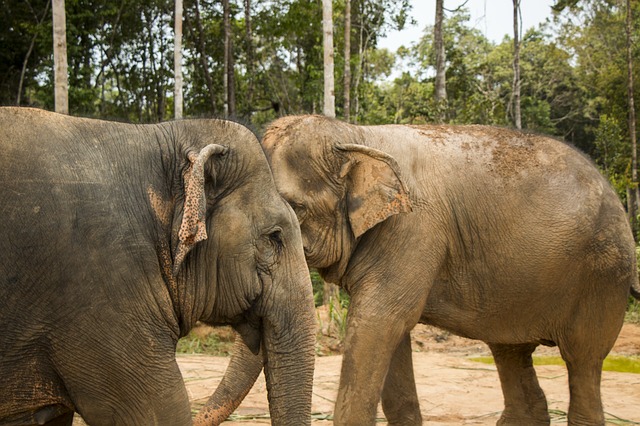
Label: elefante